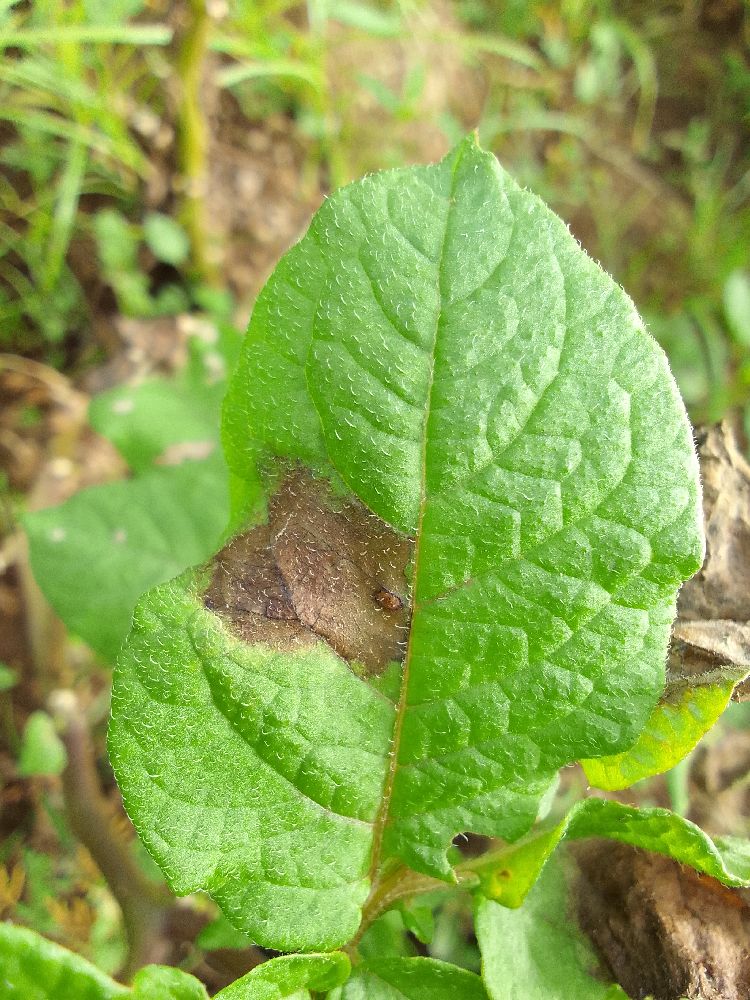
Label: Late blight